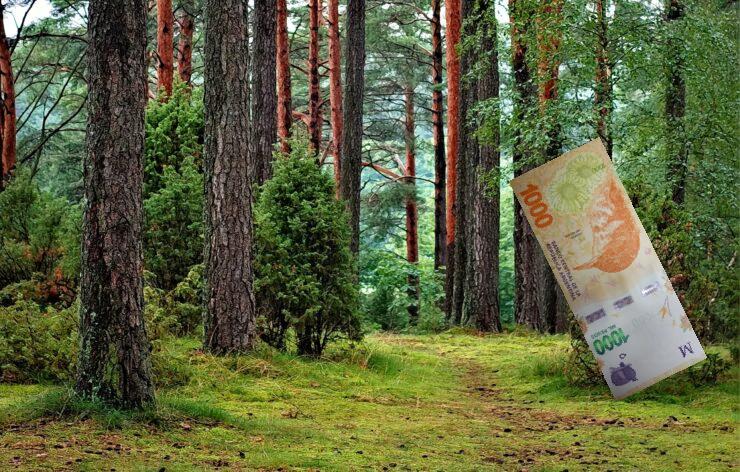
Denominación: 1000